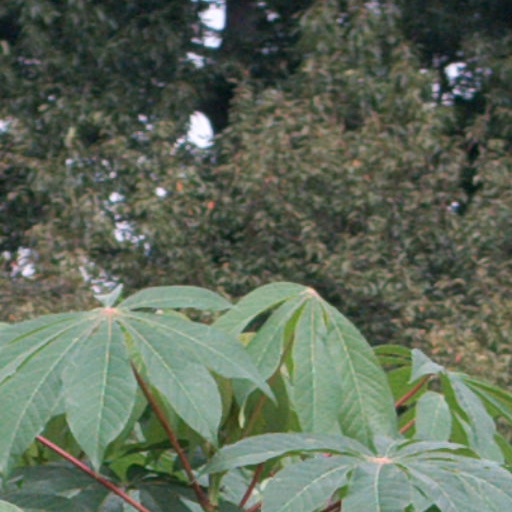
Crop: cassava